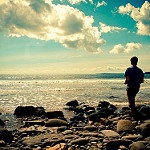
Label: sea